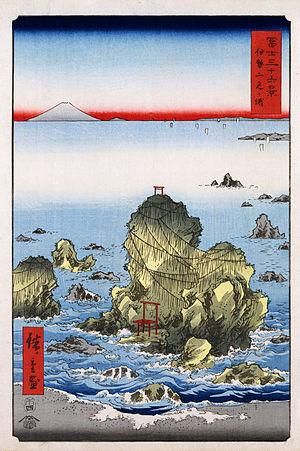
Trente-six Vues du Mont Fuji est le titre de deux séries d'estampes sur bois de l'artiste japonais ukiyo-e Hiroshige, représentant le mont Fuji dans différentes saisons et conditions météorologiques à partir d'une variété d'endroits et de distances différentes. La série de 1852, publiée par Sanoya Kihei, est en orientation paysage en utilisant le format chūban, tandis que la série de 1858 est au format portrait ōban et a été publiée par Tsutaya Kichizō. Le même sujet avait déjà été traité par Hokusai dans deux de ses propres séries, Trente-six vues du mont Fuji, produites de 1830 à 1832, et Cent vues du mont Fuji, publiées en trois volumes de 1834 à 1849.
Meoto Iwa, ou les Rochers mariés, sont un couple de petits rochers situés dans la mer face à Ise dans la préfecture de Mie au Japon. Ils sont liés par un shimenawa et sont considérés comme sacrés par les fidèles du sanctuaire shinto voisin, Futami Okitama Jinja.